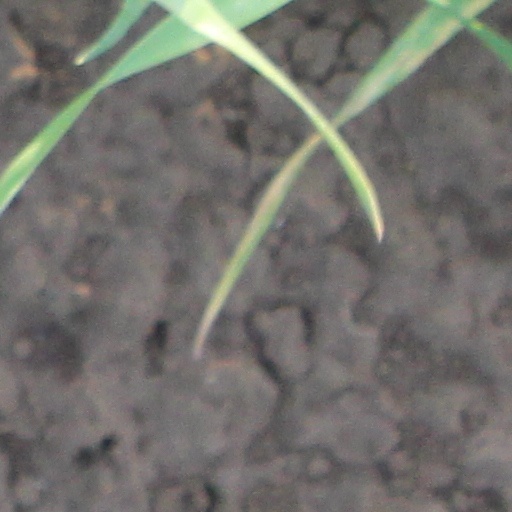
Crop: wheat